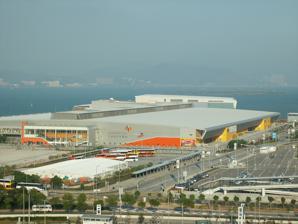
Building: AsiaWorld–Expo
Country: Unknown
Year built: 2005
Convention and exhibition facility in Hong Kong AsiaWorld–Expo Overview of the AsiaWorld–Expo in December 2007 Address 1 Airport Expo Boulevard Chek Lap Kok , Lantau Island Hong Kong Location Hong Kong International Airport Owner Airport Authority Hong Kong Operator AsiaWorld–Expo Management, Ltd. Built 29 March 2004 ; 20 years ago ( 2004-03-29 ) Opened 21 December 2005 ; 19 years ago ( 2005-12-21 ) Construction cost HK$ 2.35 billion Banquet/ballroom 4,000 (VIVA@AsiaWorld-Expo) 3,800 (Runway 11) Theatre seating 14,000 (AsiaWorld-Arena) 5,000 (AsiaWorld-Summit [Hall 2]) Enclosed space • Exhibit hall floor 70,000 square metres (750,000 sq ft) • Breakout/meeting 1,143 square metres (12,300 sq ft) • Ballroom 32,340 square metres (348,100 sq ft) Public transit access AsiaWorld–Expo station Website Venue Website AsiaWorld–Expo Traditional Chinese 亞洲國際博覽館 Simplified Chinese 亚洲国际博览馆 Transcriptions Standard Mandarin Hanyu Pinyin yàzhōu guójì bólǎnguǎn Yue: Cantonese Yale Romanization A jāu gwok jai bok láahm gún Jyutping Aa3 zau1 gwok3 zai3 bok3 laam5 gun2 The AsiaWorld–Expo is one of the two major convention and exhibition facilities in Hong Kong along with Hong Kong Convention and Exhibition Centre . It was opened on 21 December 2005 by Donald Tsang , the second Chief Executive of Hong Kong , and it is operated by AsiaWorld–Expo Management Limited. It is located on Chek Lap Kok island, next to the Hong Kong International Airport . History The complex was built under a public–private partnership involving the Hong Kong government, landowner Airport Authority Hong Kong , and a consortium led by private company Dragages et Travaux Publics. The name of the new centre, AsiaWorld–Expo, was announced on 27 November 2003, and is intended to reflect Hong Kong's " Asia's World City " promotional brand, which was launched in 2001. A groundbreaking ceremony was held on 29 March 2004. The new facility opened on 21 December 2005. During the COVID-19 pandemic , AsiaWorld–Expo was used as a Department of Health saliva collection and testing centre for those arriving at Hong Kong International Airport. Starting in January 2022, it has been used as a treatment facility for patients with mild cases of COVID-19. In May 2022, Irene Chan Fong-ying, chief executive of AsiaWorld-Expo, said the first phase of the facility will have upgraded facilities and smart sanitizing equipment such as UV lights costing HK$600 million while a new 30,000 square meter second phase will have 20,000 seats. Features At a construction cost of HK$ 2.35 billion, AsiaWorld–Expo has over 70,000 square metres of space with 10 ground-level and column-free halls, including the AsiaWorld–Arena – the biggest purpose-built indoor seated entertainment arena in Hong Kong with a maximum capacity of 14,000; the AsiaWorld–Summit – Hong Kong's largest indoor conference venue that seats 700 to 5,000 persons; the Runway 11 – the venue's latest conference and function hall for 500 to 3,800 guests. AsiaWorld–Expo is also an award-winning venue. In 2017, the arena is awarded the "Best International Venue" at the Exhibition News Awards. Entrance of AsiaWorld–Expo Lobby of the arena Indoor acts and exhibitions arena Makeshift hospital operating since 1 August 2020. Venues The Arena (Hall 1) AsiaWorld-Summit (Hall 2) Typical Halls (Halls 3–11) VIVA (Halls 8 & 10) Runway 11 (Hall 11) Meeting & Hospitality Centre Transport AsiaWorld–Expo is next to the airport; visitors can walk to the venue in a short distance. The venue is next to the AsiaWorld–Expo station , on the Airport Express of the Hong Kong MTR . Buses and coach from Mainland China are also available. Most road signs directing to AsiaWorld–Expo simply refer to the venue as "Expo". Exhibitions and events Main article: List of entertainment events at AsiaWorld–Expo The halls of AsiaWorld–Expo, mainly AsiaWorld–Arena , AsiaWorld-Summit, and VIVA, have been used for various entertainment events. They have staged concerts by acts such as Oasis , Michael Bublé , Eric Clapton , Il Divo , Coldplay , David Guetta , Madonna , Britney Spears , Kylie Minogue , Alicia Keys , Björk , Avril Lavigne , Bruno Mars , One Direction , Lady Gaga , Taylor Swift , Justin Bieber , Jennifer Lopez , Maroon 5 , Lily Allen , Ariana Grande , Westlife , Christina Aguilera , Plácido Domingo , Ayumi Hamasaki , Deep Purple , Green Day , Wonder Girls , Girls' Generation , L'Arc-en-Ciel , Namie Amuro , Stone Roses , Super Junior , Macklemore & Ryan Lewis , Imagine Dragons , X Japan , Smashing Pumpkins , Big Bang , 2NE1 , G-Dragon , JYJ , Exo , BTS , GOT7 , Monsta X , 5 Seconds of Summer , Katy Perry , Metallica , Jessie J , Shane Filan of Westlife , Guns N' Roses , Above & Beyond , Blackpink , Treasure , IU and many more. Since 2013, it has hosted the Mnet Asian Music Awards . It has also hosted exhibition such as ITU Telecom World 2006 , Asian Aerospace , and E-Commerce Asia . Footnotes Wikimedia Commons has media related to AsiaWorld-Expo .